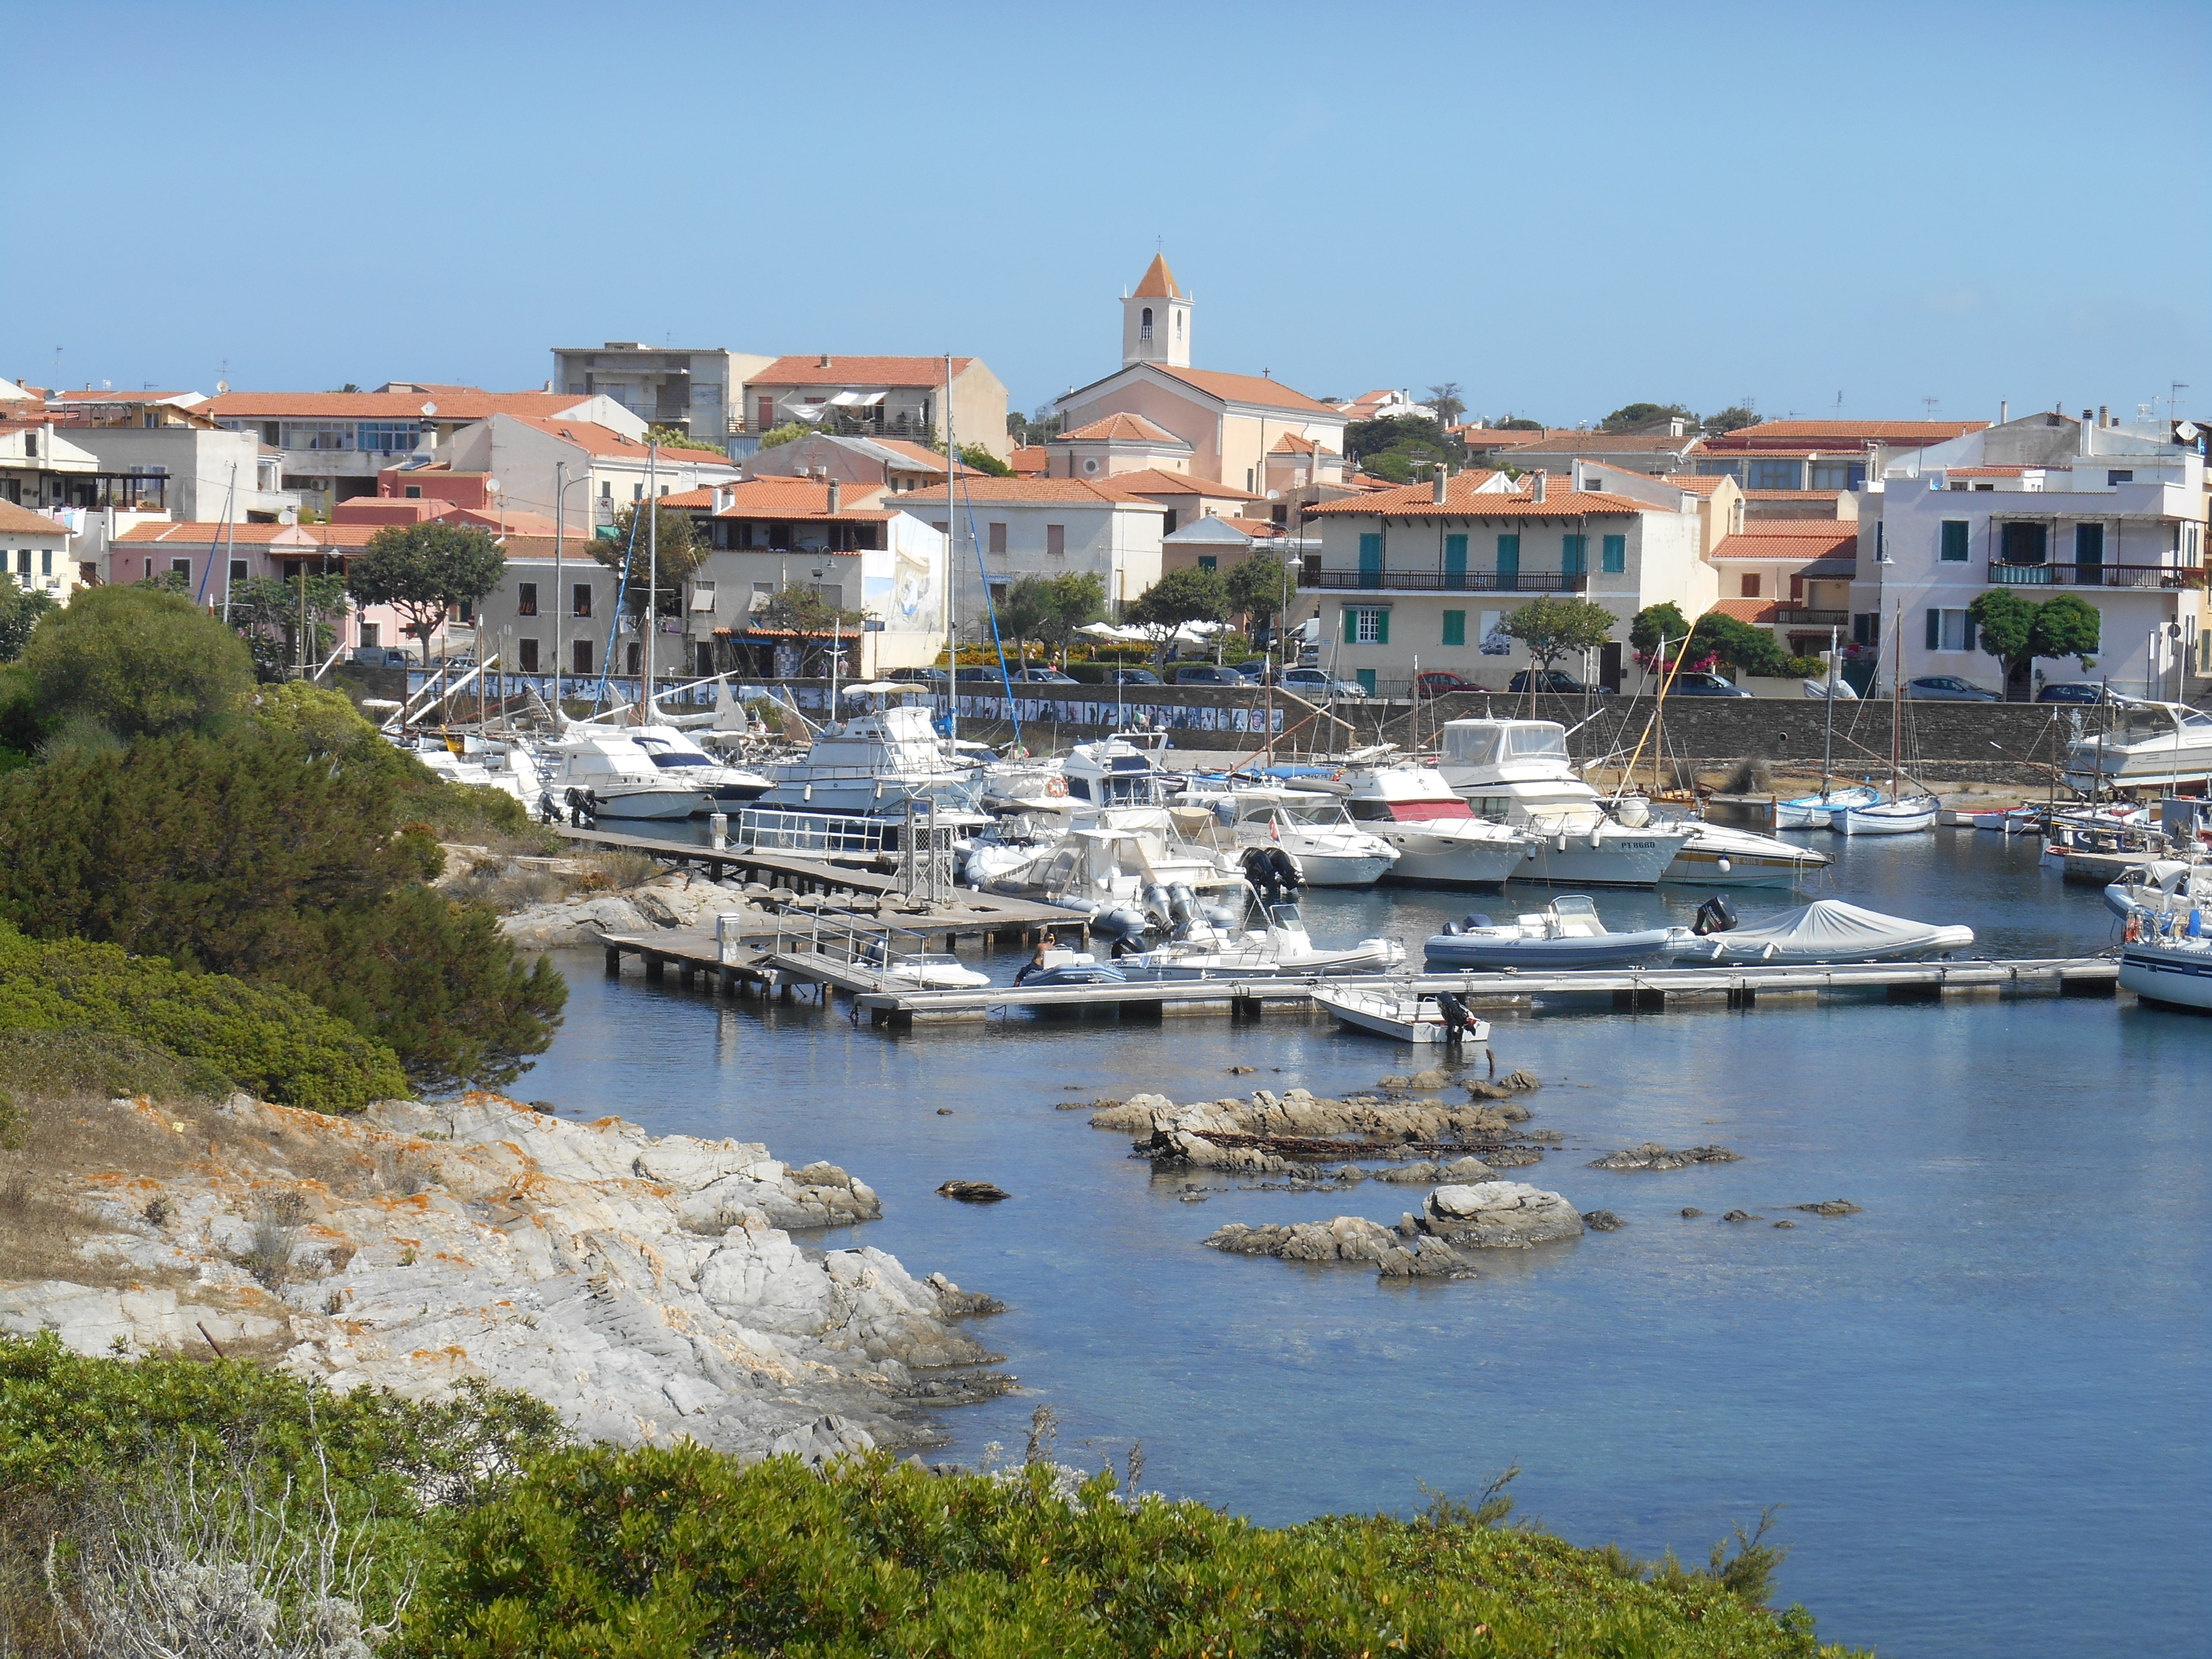
sea, coast, dock, shore, town, river, cityscape, summer, vacation, cove, vehicle, bay, harbor, marina, port, waterway, boats, porto, sardinia, geographical feature, human settlement, stintino